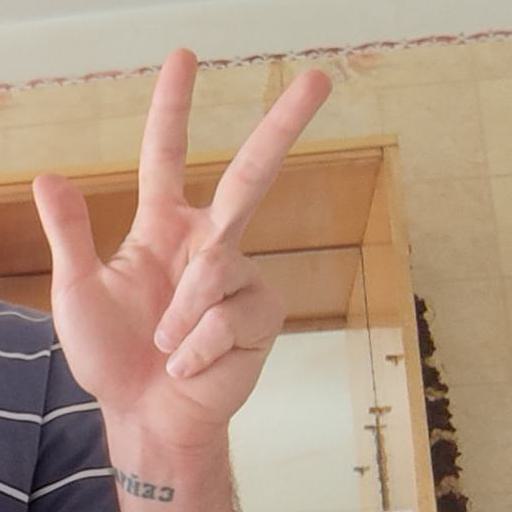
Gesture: three2